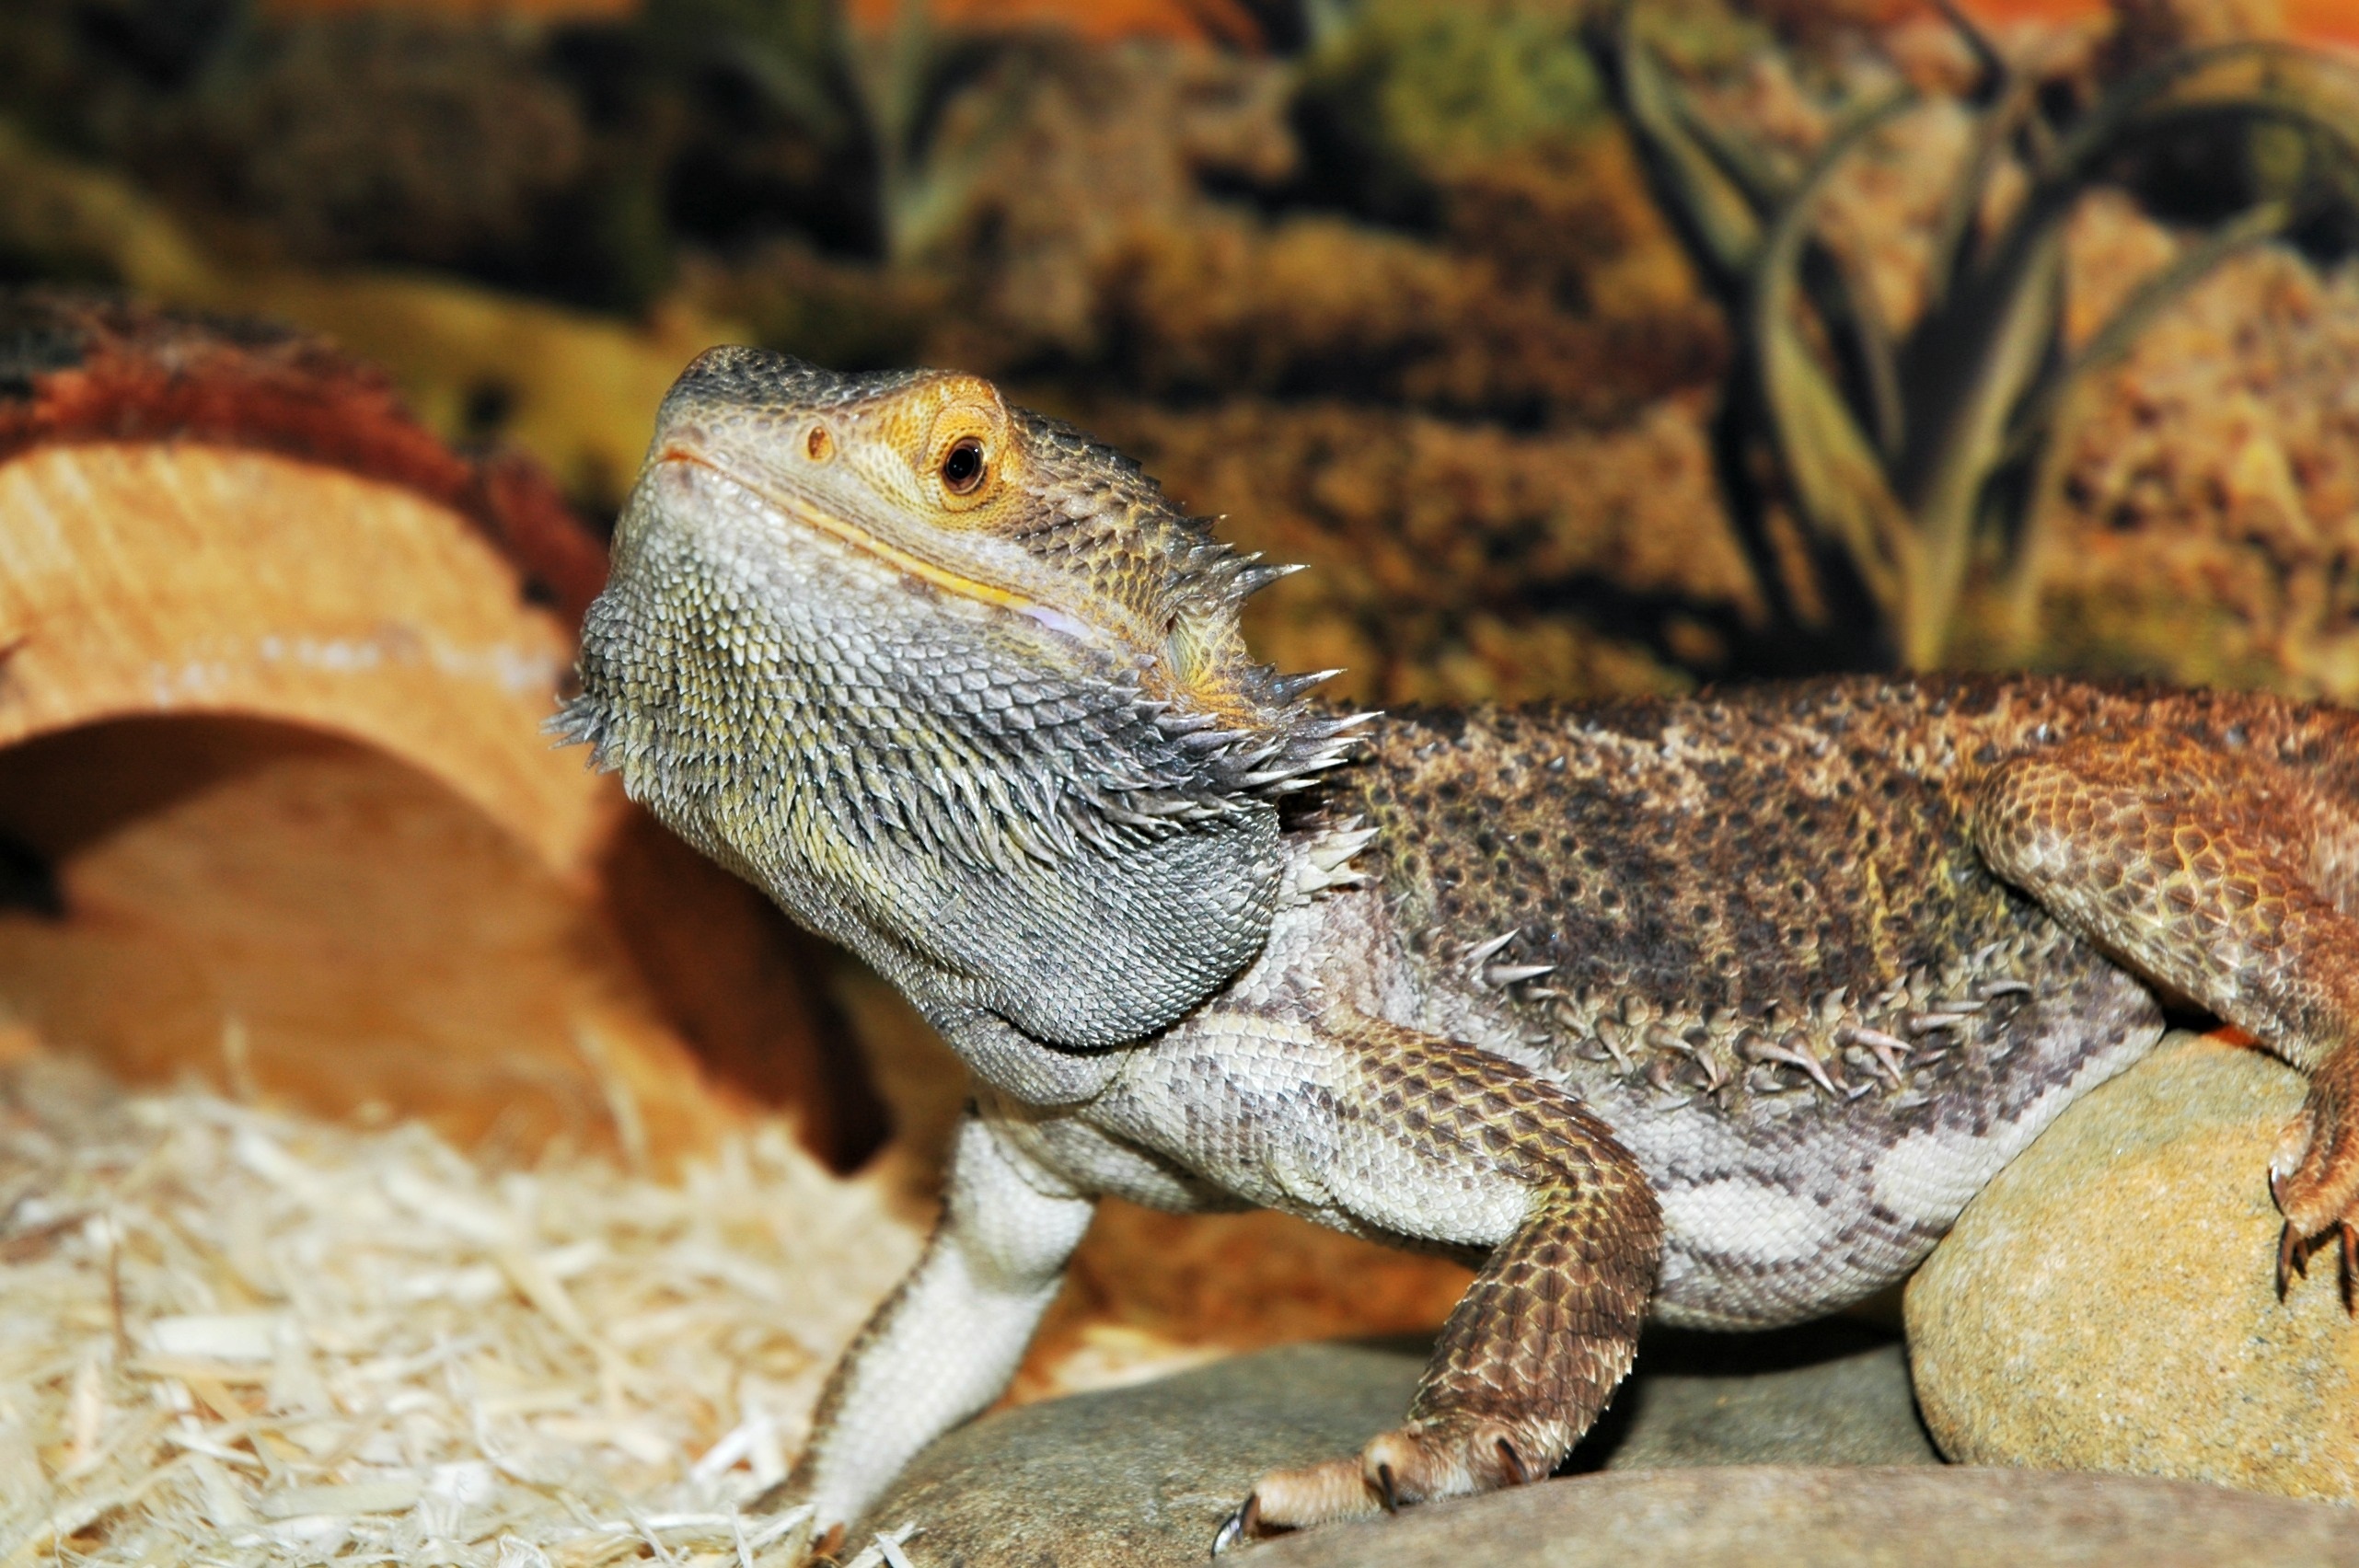
wildlife, pet, reptile, fauna, lizard, vertebrate, dragon, lacerta, bearded, agamidae, agama, scaled reptile, lacertidae